Hasselblad

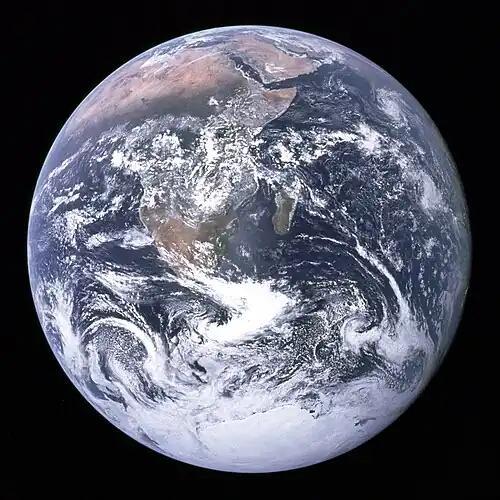
"The Blue Marble" taken with a 70-millimeter Hasselblad camera using an 80-millimeter Zeiss lens

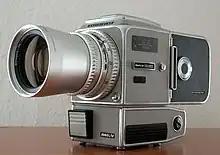
Hasselblad 500 EL/M "20 years in space" anniversary edition with 70 mm back, similar to the ones used in the Apollo Program

Several different models of Hasselblad cameras were taken into space, all specially modified for the task.